Kazimierz Fabisiak

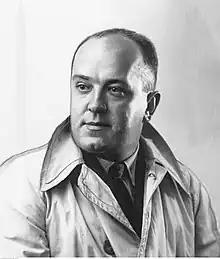
Kazimierz Fabisiak (1935)

Kazimierz Fabisiak (11 February 1903, Warsaw – 28 April 1971, Kraków) was a Polish actor, director, theatre, and theatre director.